Describe the emotion expressed in this image:  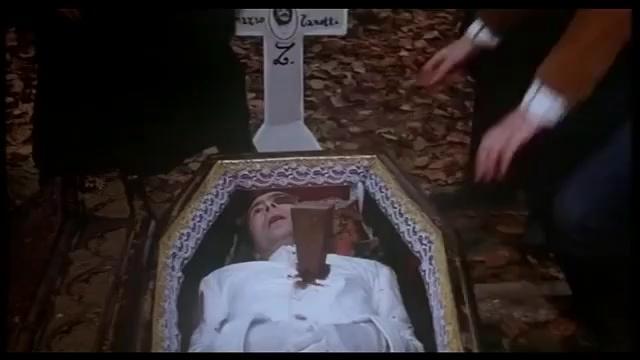
This person displays Pain, valence and arousal with low intensity.